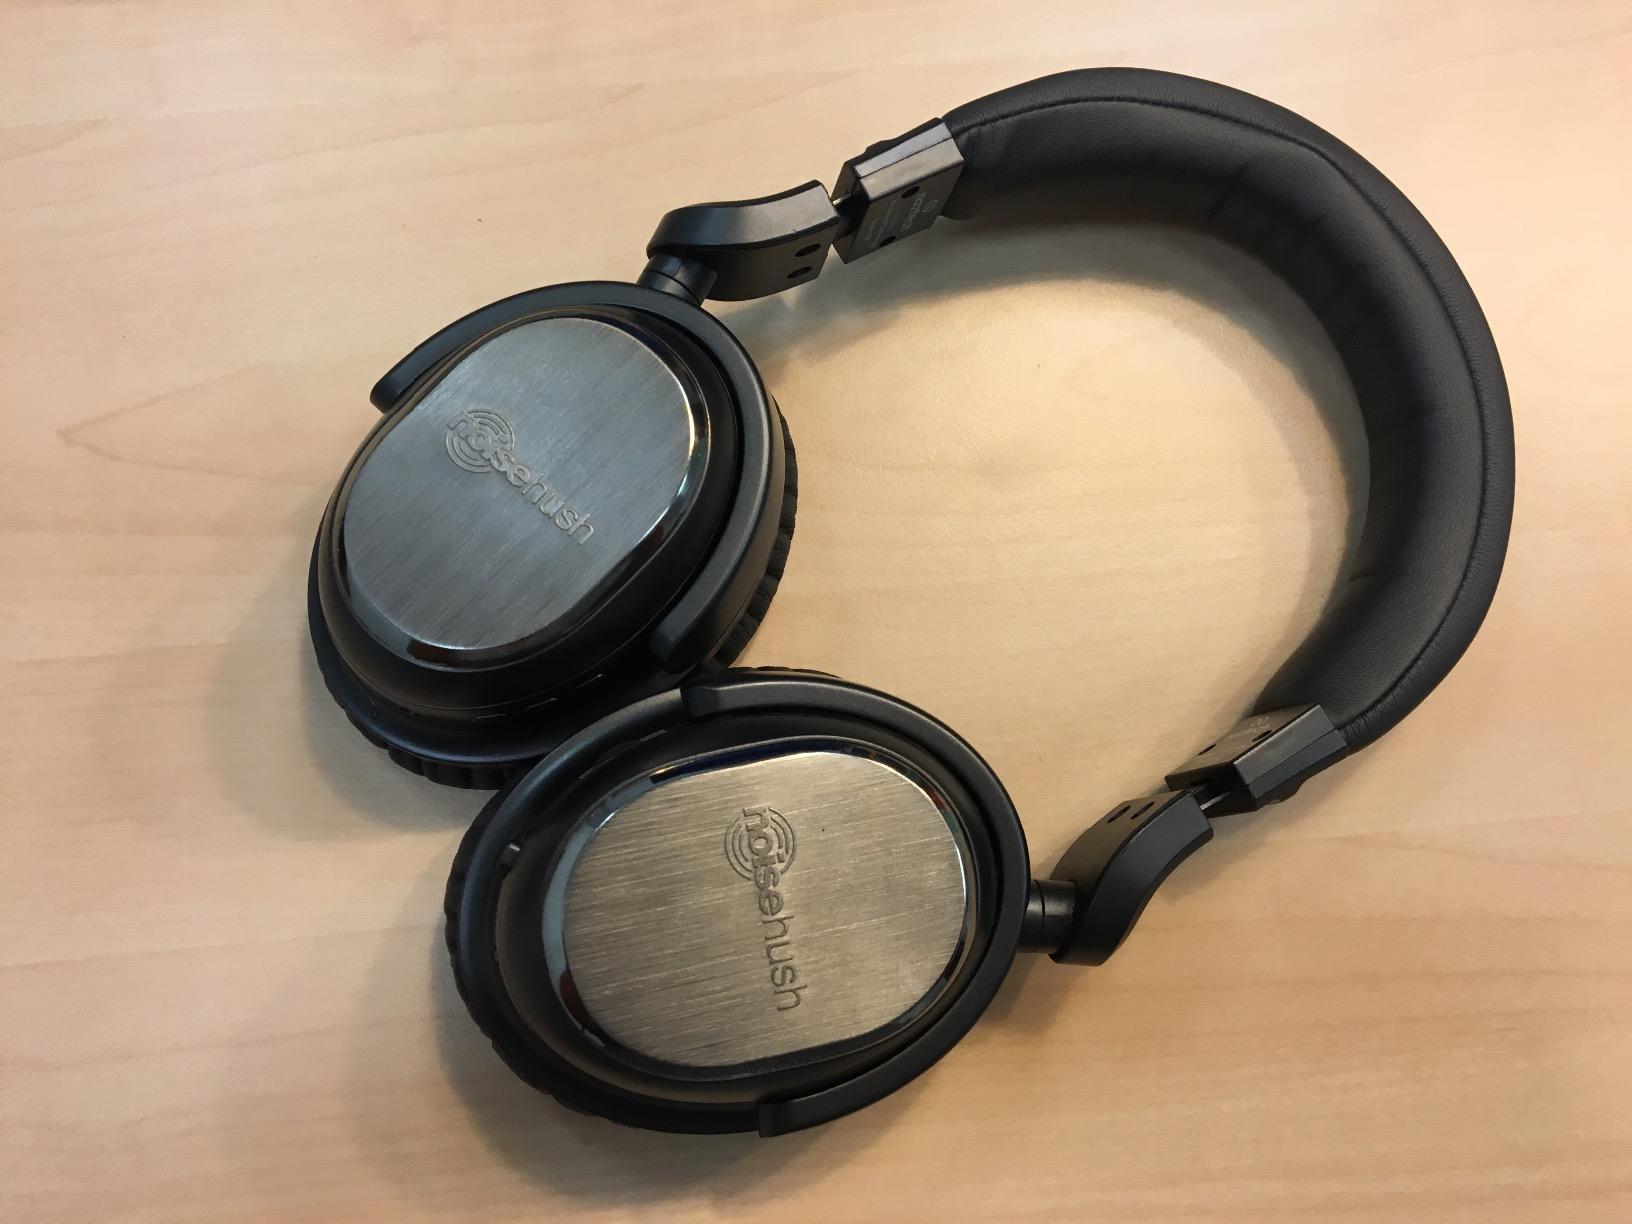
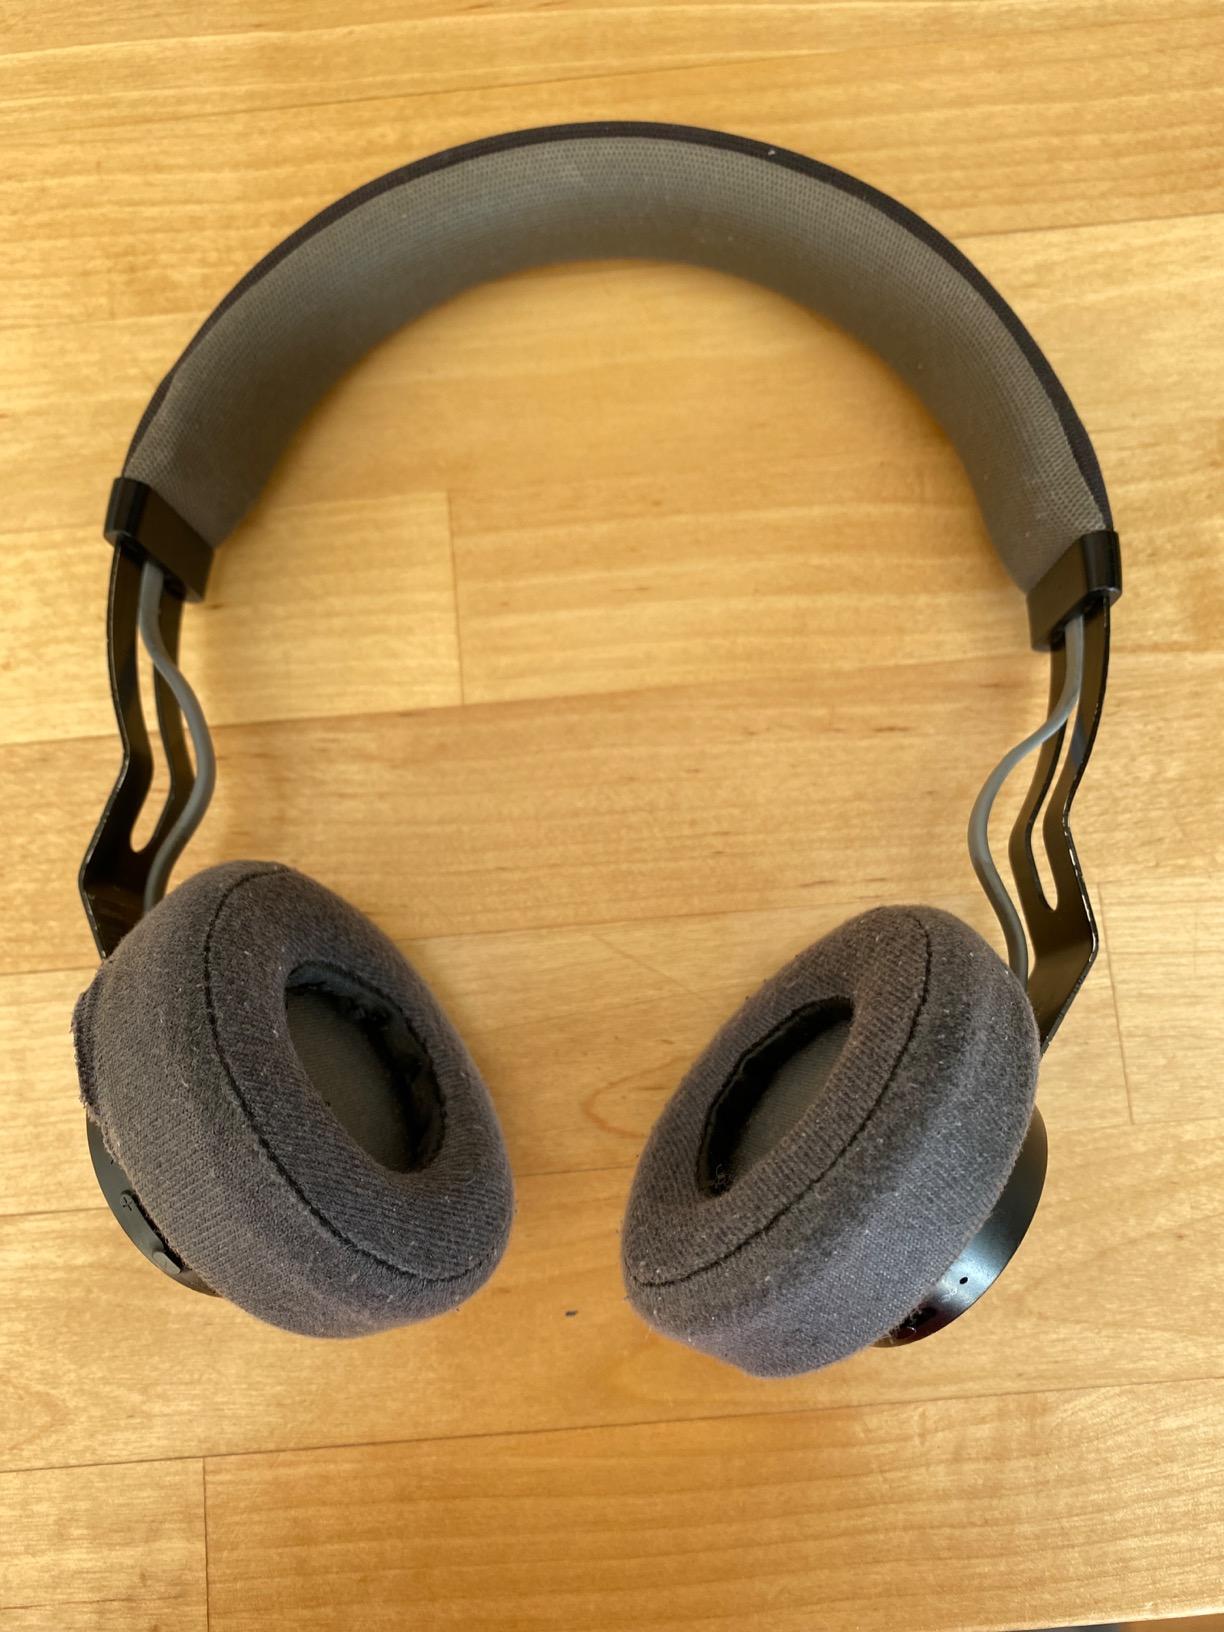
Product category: headphones
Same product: no